São Paulo (state)

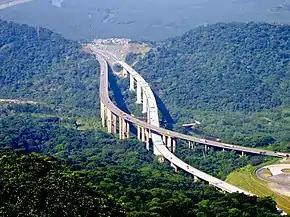

In 2009 the service sector was the largest component of GDP at 69%, followed by the industrial sector at 31%. Agriculture represents 2% of GDP. The state produces 34% of Brazilian goods and services. São Paulo (state) exports: vehicles 17%, airplanes and helicopters 12%, food industry 10%, sugar and alcohol fuel 8%, orange juice 5%, telecommunications 4% (2002).